Birth control movement in the United States

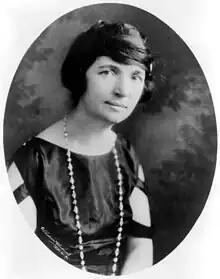
Margaret Sanger was a leader of the birth control movement.

At the turn of the century, an energetic movement arose, centered in Greenwich Village, that sought to overturn bans on free speech. Supported by radicals, feminists, anarchists, and atheists such as Ezra Heywood, Moses Harman, D. M. Bennett, and Emma Goldman, these activists regularly battled anti-obscenity laws and, later, the government's effort to suppress speech critical of involvement in World War I. Prior to 1914, the free speech movement focused on politics, and rarely addressed contraception.